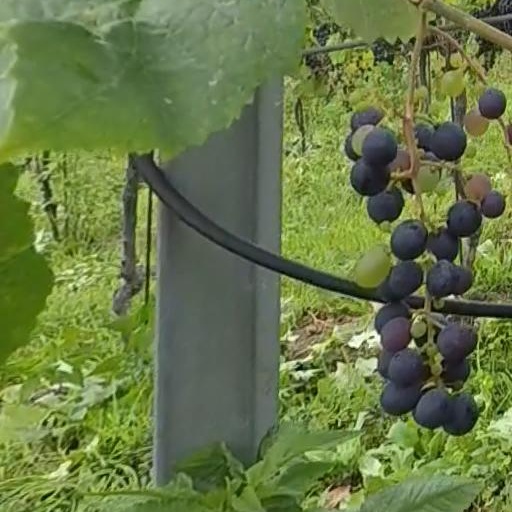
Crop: grape